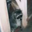
Label: raccoon